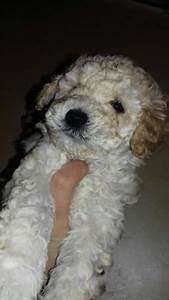
Label: cane